Mahmoud Shehabi Khorassani

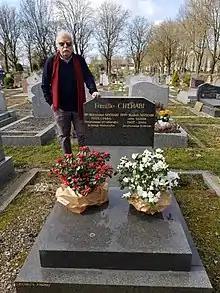
Shehabi's Shrine in Cimetière parisien de Thiais, at 101st division, row 16.

Shehabi after the Iranian revolution of 1979 left Iran definitively and until his death in 1986 resided near his son Mansour in Mulhouse, France. During these years, he traveled across European and the United States, Touring universities, cultural centers and libraries, exchanging thoughts with professors and researchers at Sorbonne in France, Heidelberg University in Germany, University of Geneva in Switzerland, University of Oxford and University of Cambridge in England, Stanford University in United States. Through these years he wrote his last book 'Zendeh Eshgh', which was published in Iran after his death.